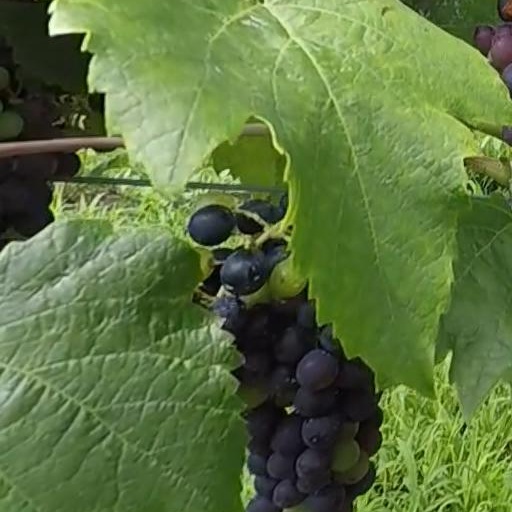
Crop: grape